History of Middlesbrough

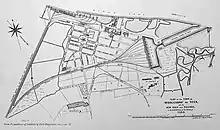
Plan of old Middlesbrough

Middlesbrough started as a Benedictine priory on the south bank of the River Tees, its name possibly derived from it being midway between the holy sites of Durham and Whitby. The earliest recorded form of Middlesbrough's name is "Mydilsburgh", containing the term burgh.